Max Schlemmer

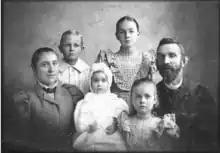
The Schlemmer family in 1898

Schlemmer was born in 1856 to German parents living in Scheibenhardt, Alsace, on the border of Germany and France. He moved to New York in 1871 fearing the advance of the Prussian army into France and worked for several years aboard whaling ships before moving to Kauai in 1885 to live in a "German town" called Lihue. Schlemmer worked for some years at a sugar mill and applied his mechanical skills to a small railroad system for transporting material at the mill. He married Auguste Bomke on September 5, 1886 at the Lutheran church in Lihue. Auguste had three children (Marianne called Mary, Auguste called Gussie and Max Jr.) and after her death he married Auguste's younger sister, Therese, on March 22, 1895. Therese had several more children with him. In 1893 Schlemmer served in the Honolulu Police, assisting the government of Queen Liliuoakalani prevent a coup by Americans. The coup however was successful and the Republic of Hawaii was created. Schlemmer then obtained a job in the Pacific Guano & Fertilizer Company working for the Japanese under a Captain (“Governor”) Charles N. Spencer which extracted nitrate from the guano obtained from islands where birds nested in large numbers, particularly Laysan Island. In six years Schlemmer was able to turn around the company into a major profit. In 1899 Schlemmer left Laysan, with a falling out with Spencer and returned to Hawaii to obtain an American citizenship. In 1900, unrest broke out on Laysan and the Pacific Guano & Fertilizer Company people decided that Schlemmer's role in smooth operations was key and recruited him back to replace Spencer. Schlemmer was posted manager and his family, and two workers moved to Laysan and were the sole white residents, the remainder being Japanese labourers, leading to the jocular epithet of "King of Laysan." They continued to mine guano even after the company that he worked for moved out their operations.